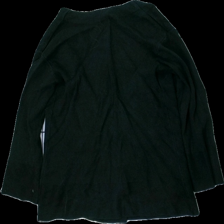
View: back
Type: Cardigan
Category: Ladies
Brand: Missing
Colors: Black
Material: 87% viscose, 13% cotton
Cut: Regular, C-collar
Season: All
Price range: <50
Recommended usage: Export